Caesaraugusta

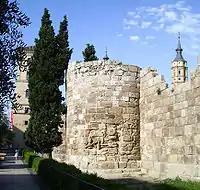
Northwest section of the Roman wall of Caesaraugusta (3rd century).

The ritual plowing of a an act long shown on the reverses of the city's coinageand erection of a city wall were general requisites of ancient Roman urban planning, particularly with regard to its formal colonies. Therefore, the existence of a wall at the founding of the colony and its subsequent rebuilding in the 3rd century were long taken for granted. However, abundant archaeological remains make it doubtful that Caesaraugusta had a wall that surrounded the entire perimeter of the city until the 3rd century, at least not in the appearance shown by the remains of canvases preserved today, especially on the eastern side, where the city was protected by the Huerva river.